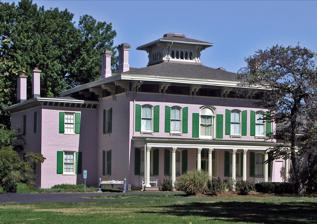
Building: Edwards Place
Country: United States of America
Year built: 1833
Historic house in Illinois, United States United States historic place Edwards Place U.S. National Register of Historic Places Show map of Illinois Show map of the United States Location 700 N. 4th St., Springfield, Illinois Coordinates 39°48′34″N 89°39′1″W / 39.80944°N 89.65028°W / 39.80944; -89.65028 Area 0 acres (0 ha) Built 1833 ( 1833 ) Architectural style Italianate NRHP reference No. 69000058 Added to NRHP December 17, 1969 Edwards Place is a historic house located at 700 North 4th Street in Springfield , Illinois . The house was begun in 1833 in the Greek Revival style, making it one of the oldest houses in Springfield.  (The Elijah Iles House , also in Springfield, was built in 1832.)  Additions in 1836 and 1843, and a major rebuild/expansion in 1857, created the Italianate house preserved today.  The house's Italianate features include bracketed cornices and a cupola with a skylight. Lawyer Benjamin S. Edwards , son of Illinois governor Ninian Edwards , owned the house. While he lived there, the house became an important political center for Springfield, as Edwards hosted rallies and gatherings for Illinois politicians. Stephen A. Douglas hosted a rally on the property. The house also hosted guests who came to Springfield for Lincoln's funeral. Several of the Lincoln family's possessions are now held in the Edwards house. Edwards' daughter, Alice Edwards Ferguson, donated the house to the Springfield Art Association for its founding in 1913; it has since served the association as a museum, school, and meeting house. The house was added to the National Register of Historic Places on December 17, 1969. References